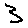
Label: 3